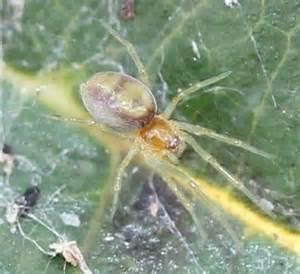
spider